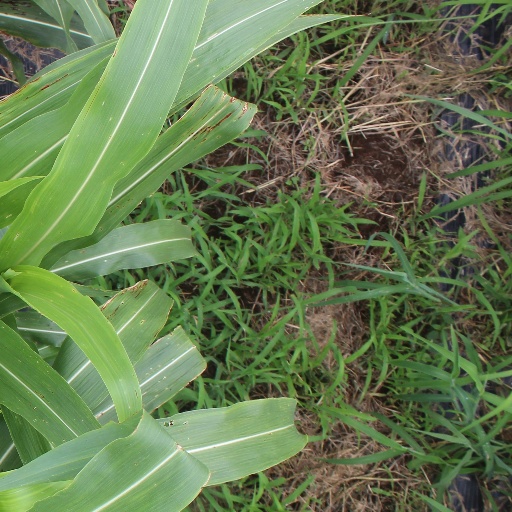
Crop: sorghum